Maria do Céu Guerra

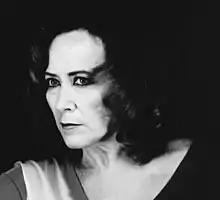
Maria do Céu Guerra in 2007

Maria do Céu Guerra (born 26 May 1943) is a Portuguese actress. She appeared in more than fifty films since 1964.